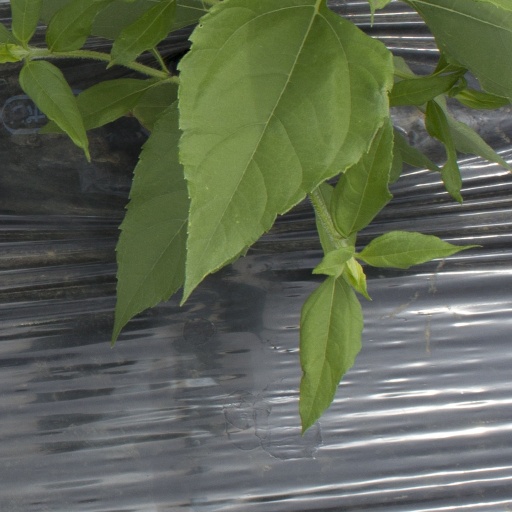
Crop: Jerusalem artichoke